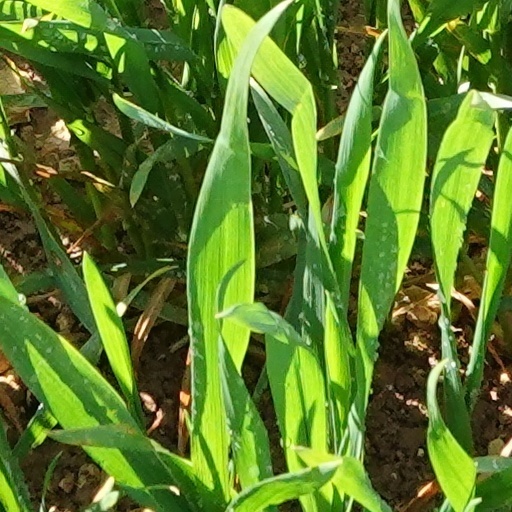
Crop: wheat